Sovannahong

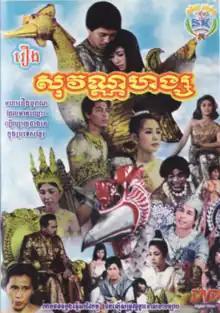
Khmer promotional Poster

Sovannahong (en. Golden Phoenix) is a 1967 Cambodian film directed by Yvon Hem and based on Khmer mythology about the first Khmer creation of a giant phoenix made from gold which similar to the plane nowadays. It is one of the most successful local fantasy films in the 1960s.